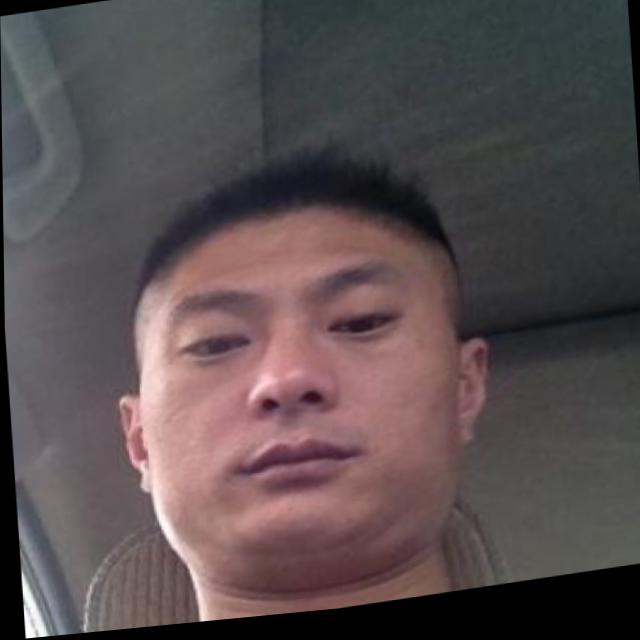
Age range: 21-44